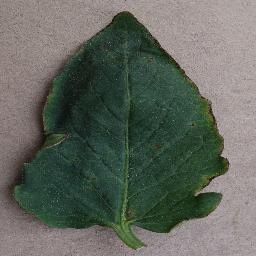
Label: Tomato___Bacterial_spot